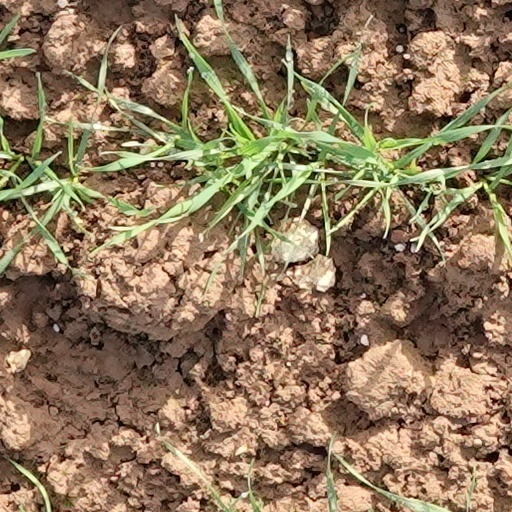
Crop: wheat